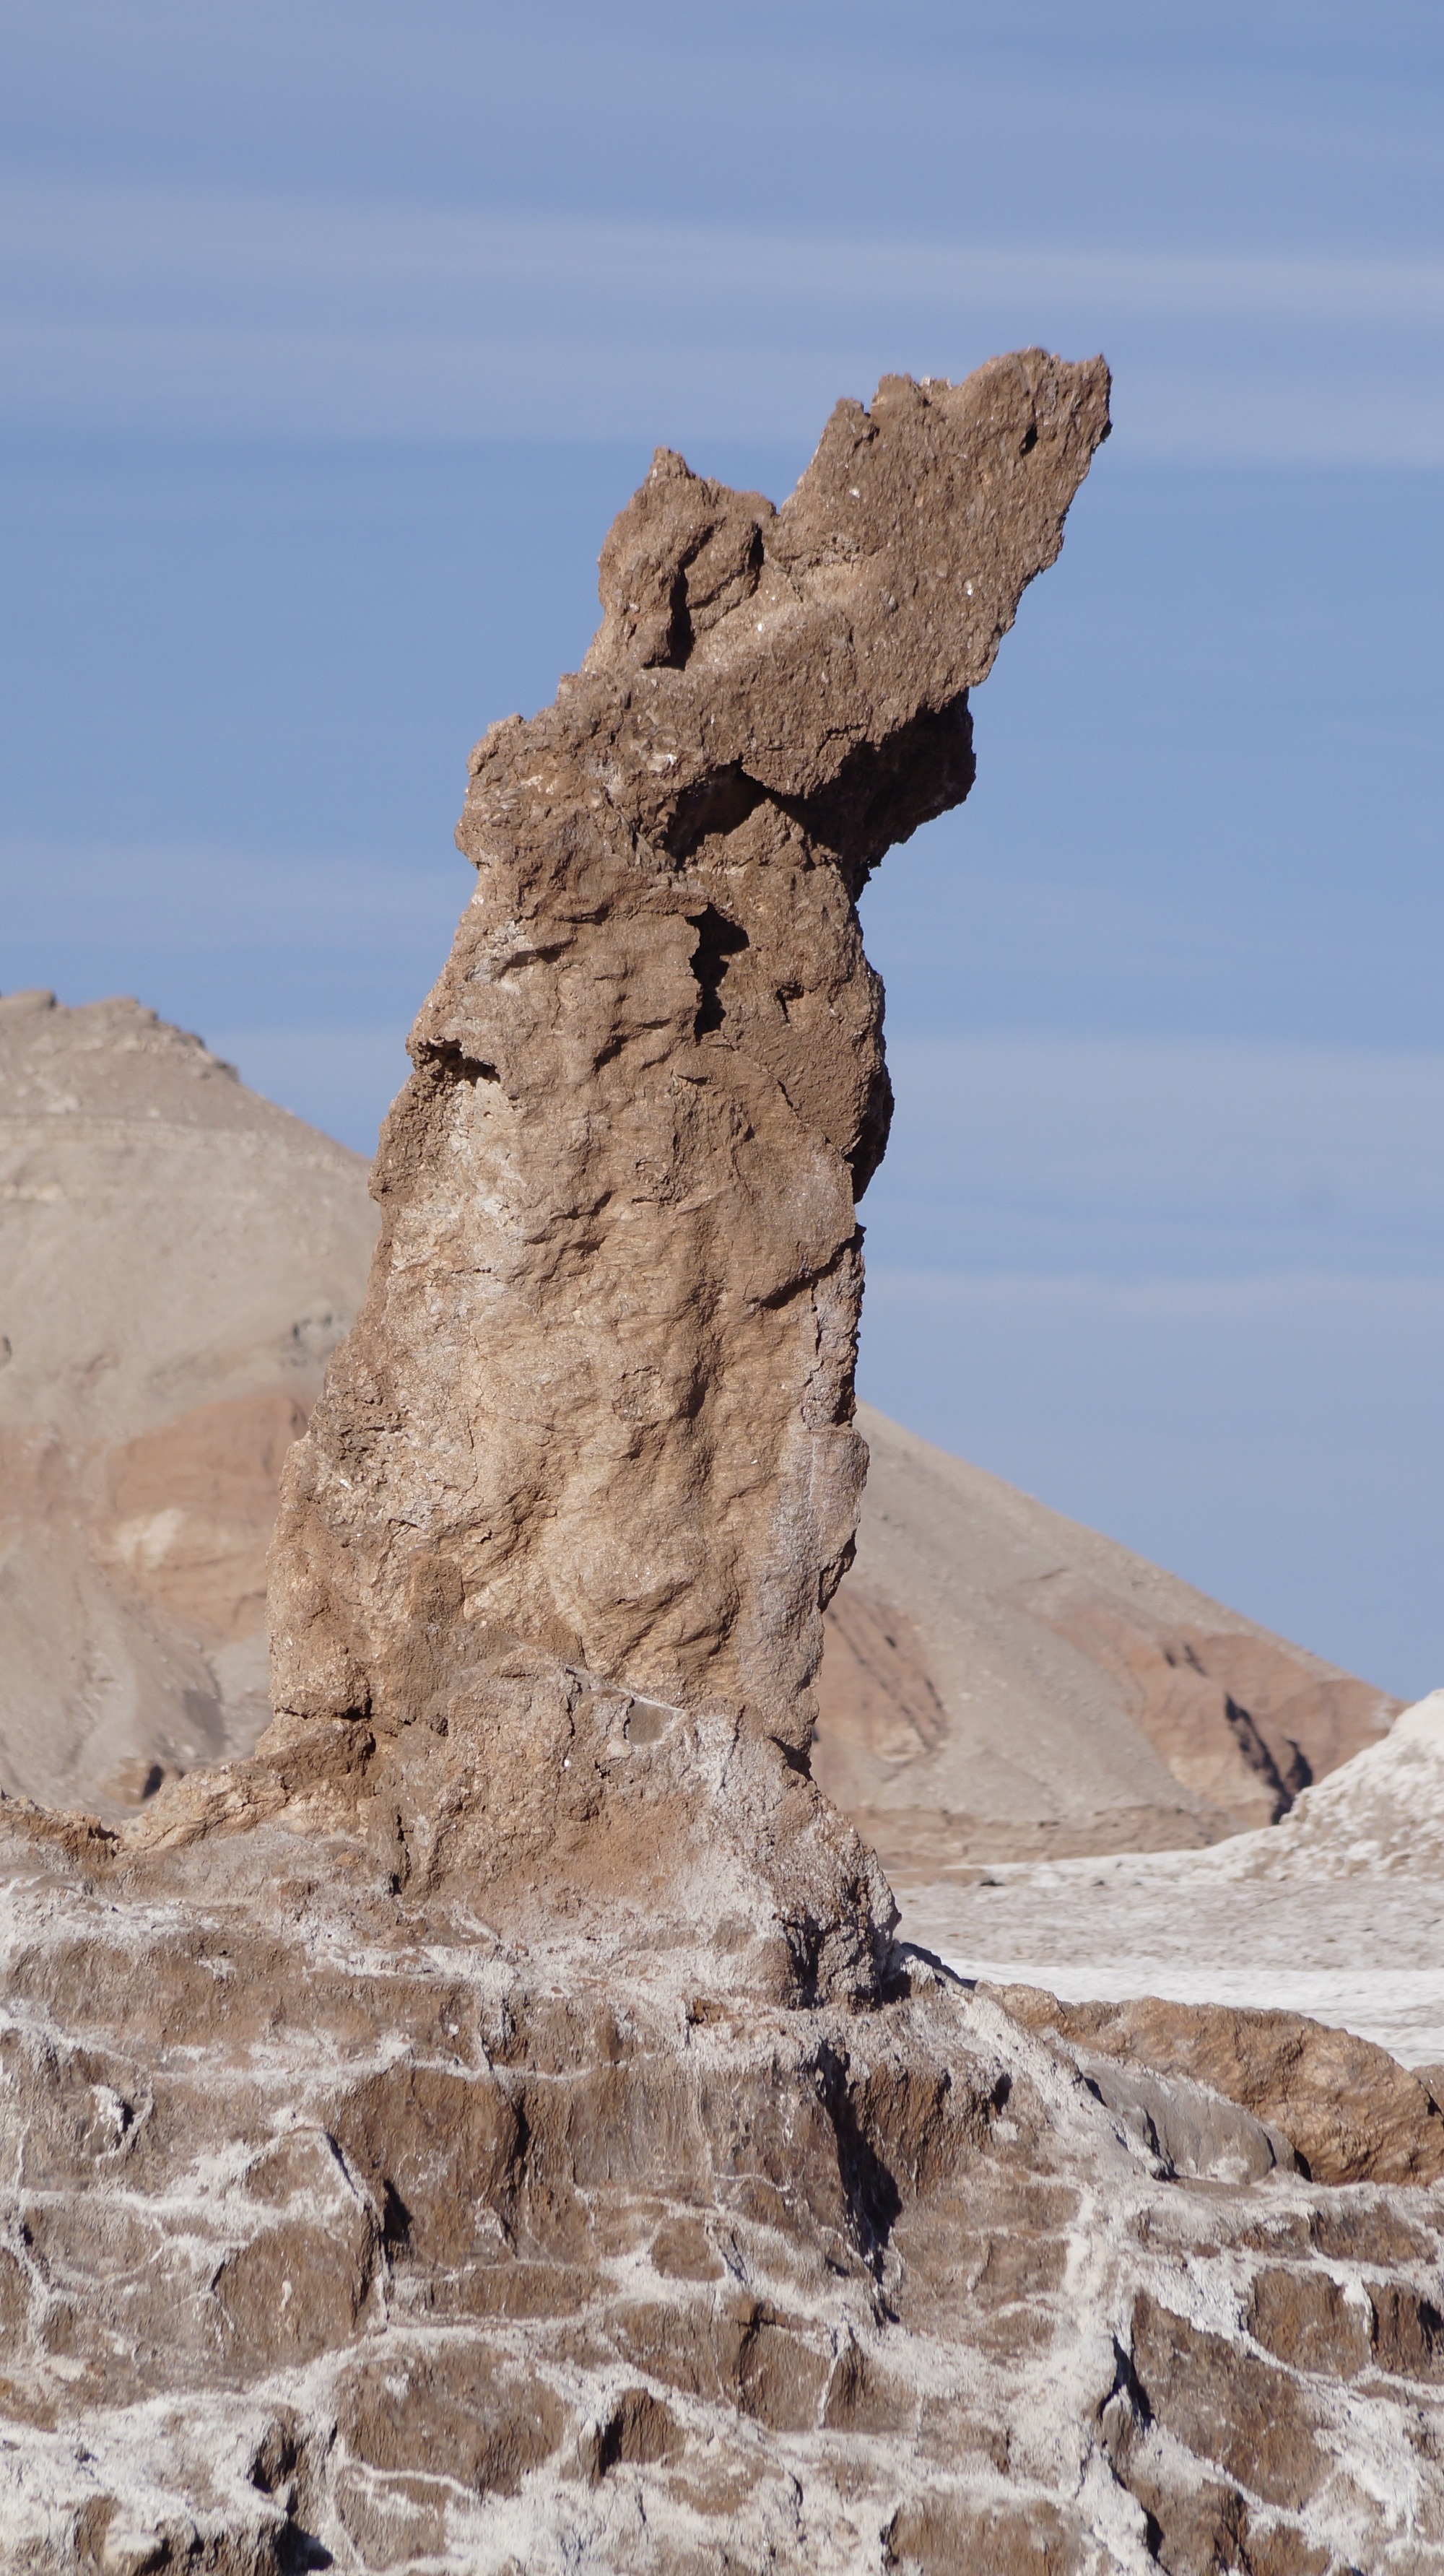
landscape, rock, mountain, wood, formation, dry, cliff, arch, terrain, material, geology, badlands, wadi, monolith, landform, valley of the moon, ancient history, natural environment, geographical feature, mountainous landforms